Barnsley Central (UK Parliament constituency)

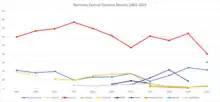

This was the highest Brexit Party vote share at the 2019 general election. It was also the highest vote share for any non Labour candidate in the seat's history.